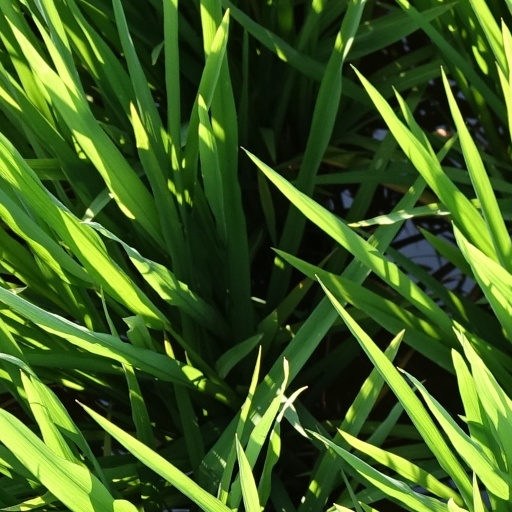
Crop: rice